Potuluri Veerabrahmam

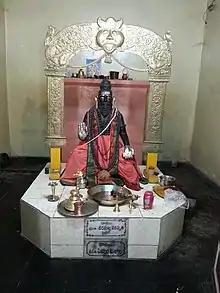
An idol of Potuluri Veerabrahmam in Vizianagaram

Potuluri Veerabrahmam (also known as Brahmamgaru), was a Hindu saint who lived in Andhra Pradesh. He is known for the "Kalagnanam", a book of predictions written in Telugu around the 16th century.